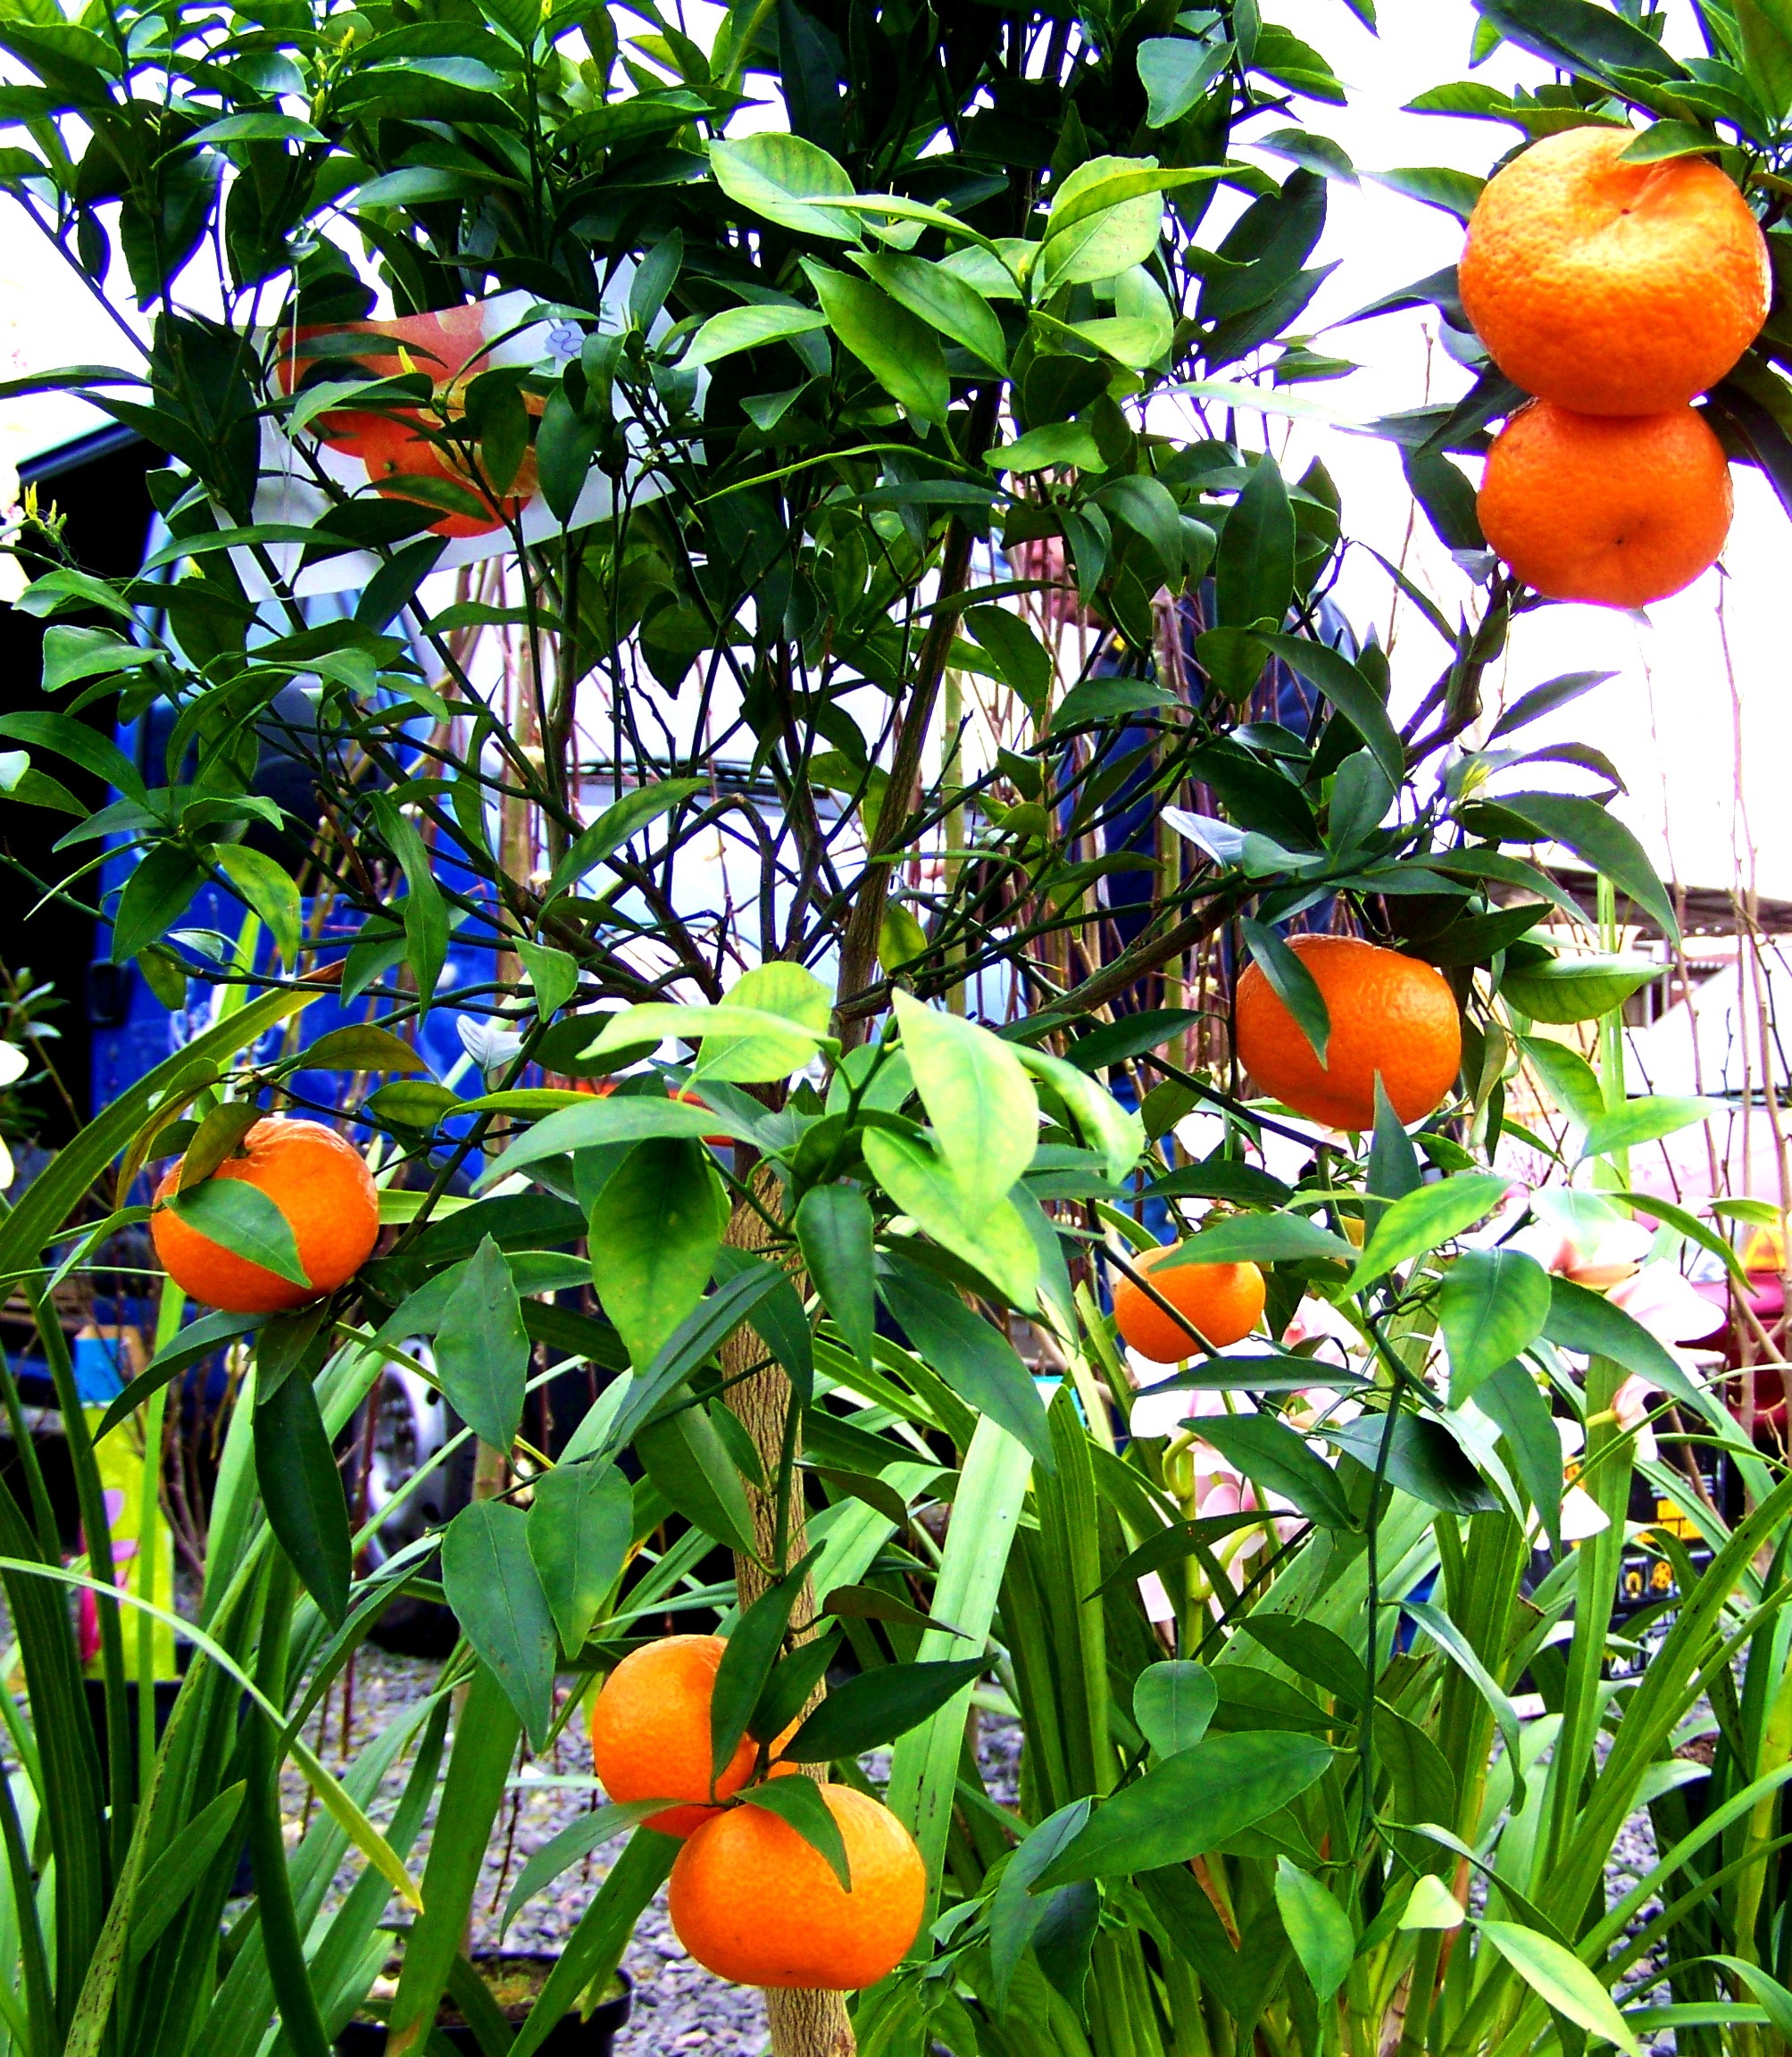
plant, fruit, flower, food, jungle, produce, vegetable, garden, flora, citrus, mandarine, flowering plant, bitter orange, mandarin orange, land plant, mandarin harvest